1994 Brickyard 400

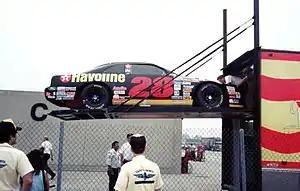
The #28 Robert Yates Racing car being unloaded from the transporter in Gasoline Alley.

The Indianapolis Motor Speedway opened in 1909, and the first Indianapolis 500 was held in 1911. It became a tradition that the Indianapolis 500 was the only race held at the track annually. With the exception of a September race meet in 1916, no other races were held at the track through 1993. As the NASCAR Winston Cup Series began to grow in stature and popularity, speculation began to grow in the 1980s and early 1990s about the possibility of holding a race at Indy.